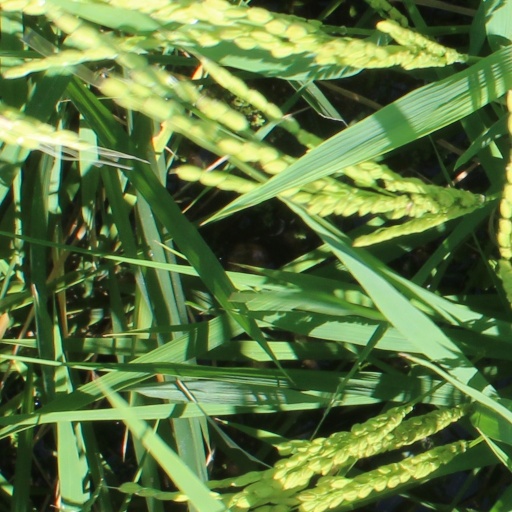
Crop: rice